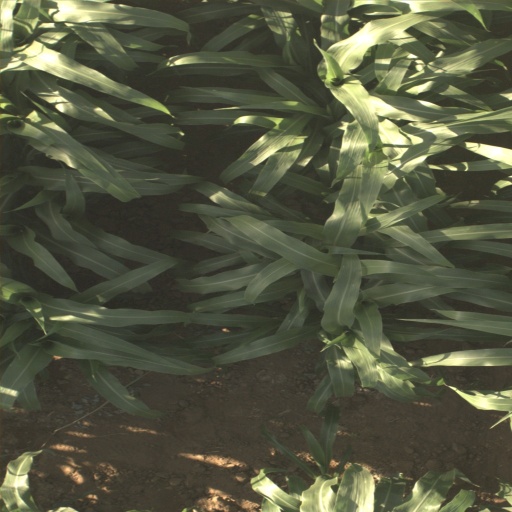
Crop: sorghum